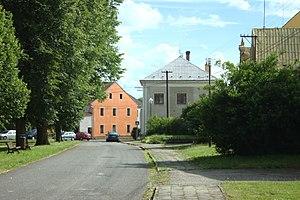
Želechovice est une commune du district et de la région d'Olomouc, en République tchèque. Sa population s'élevait à 237 habitants en 2018.